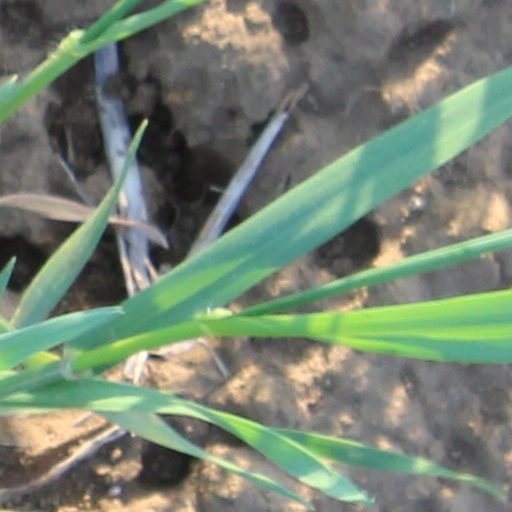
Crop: wheat